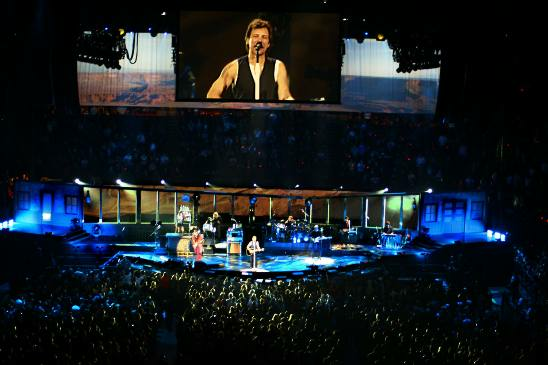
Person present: Yes